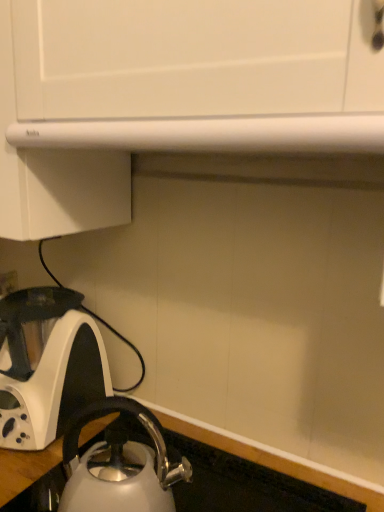
Question: From a real-world perspective, there is one kettle below the white glossy kettle at lower left, which appears as the 2th kettle when viewed from the front. Please locate it and provide its 2D coordinates.
Answer: [(0.310, 0.908)]